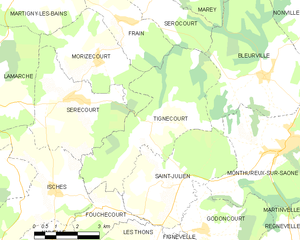
Carte des communes françaises Tignécourt